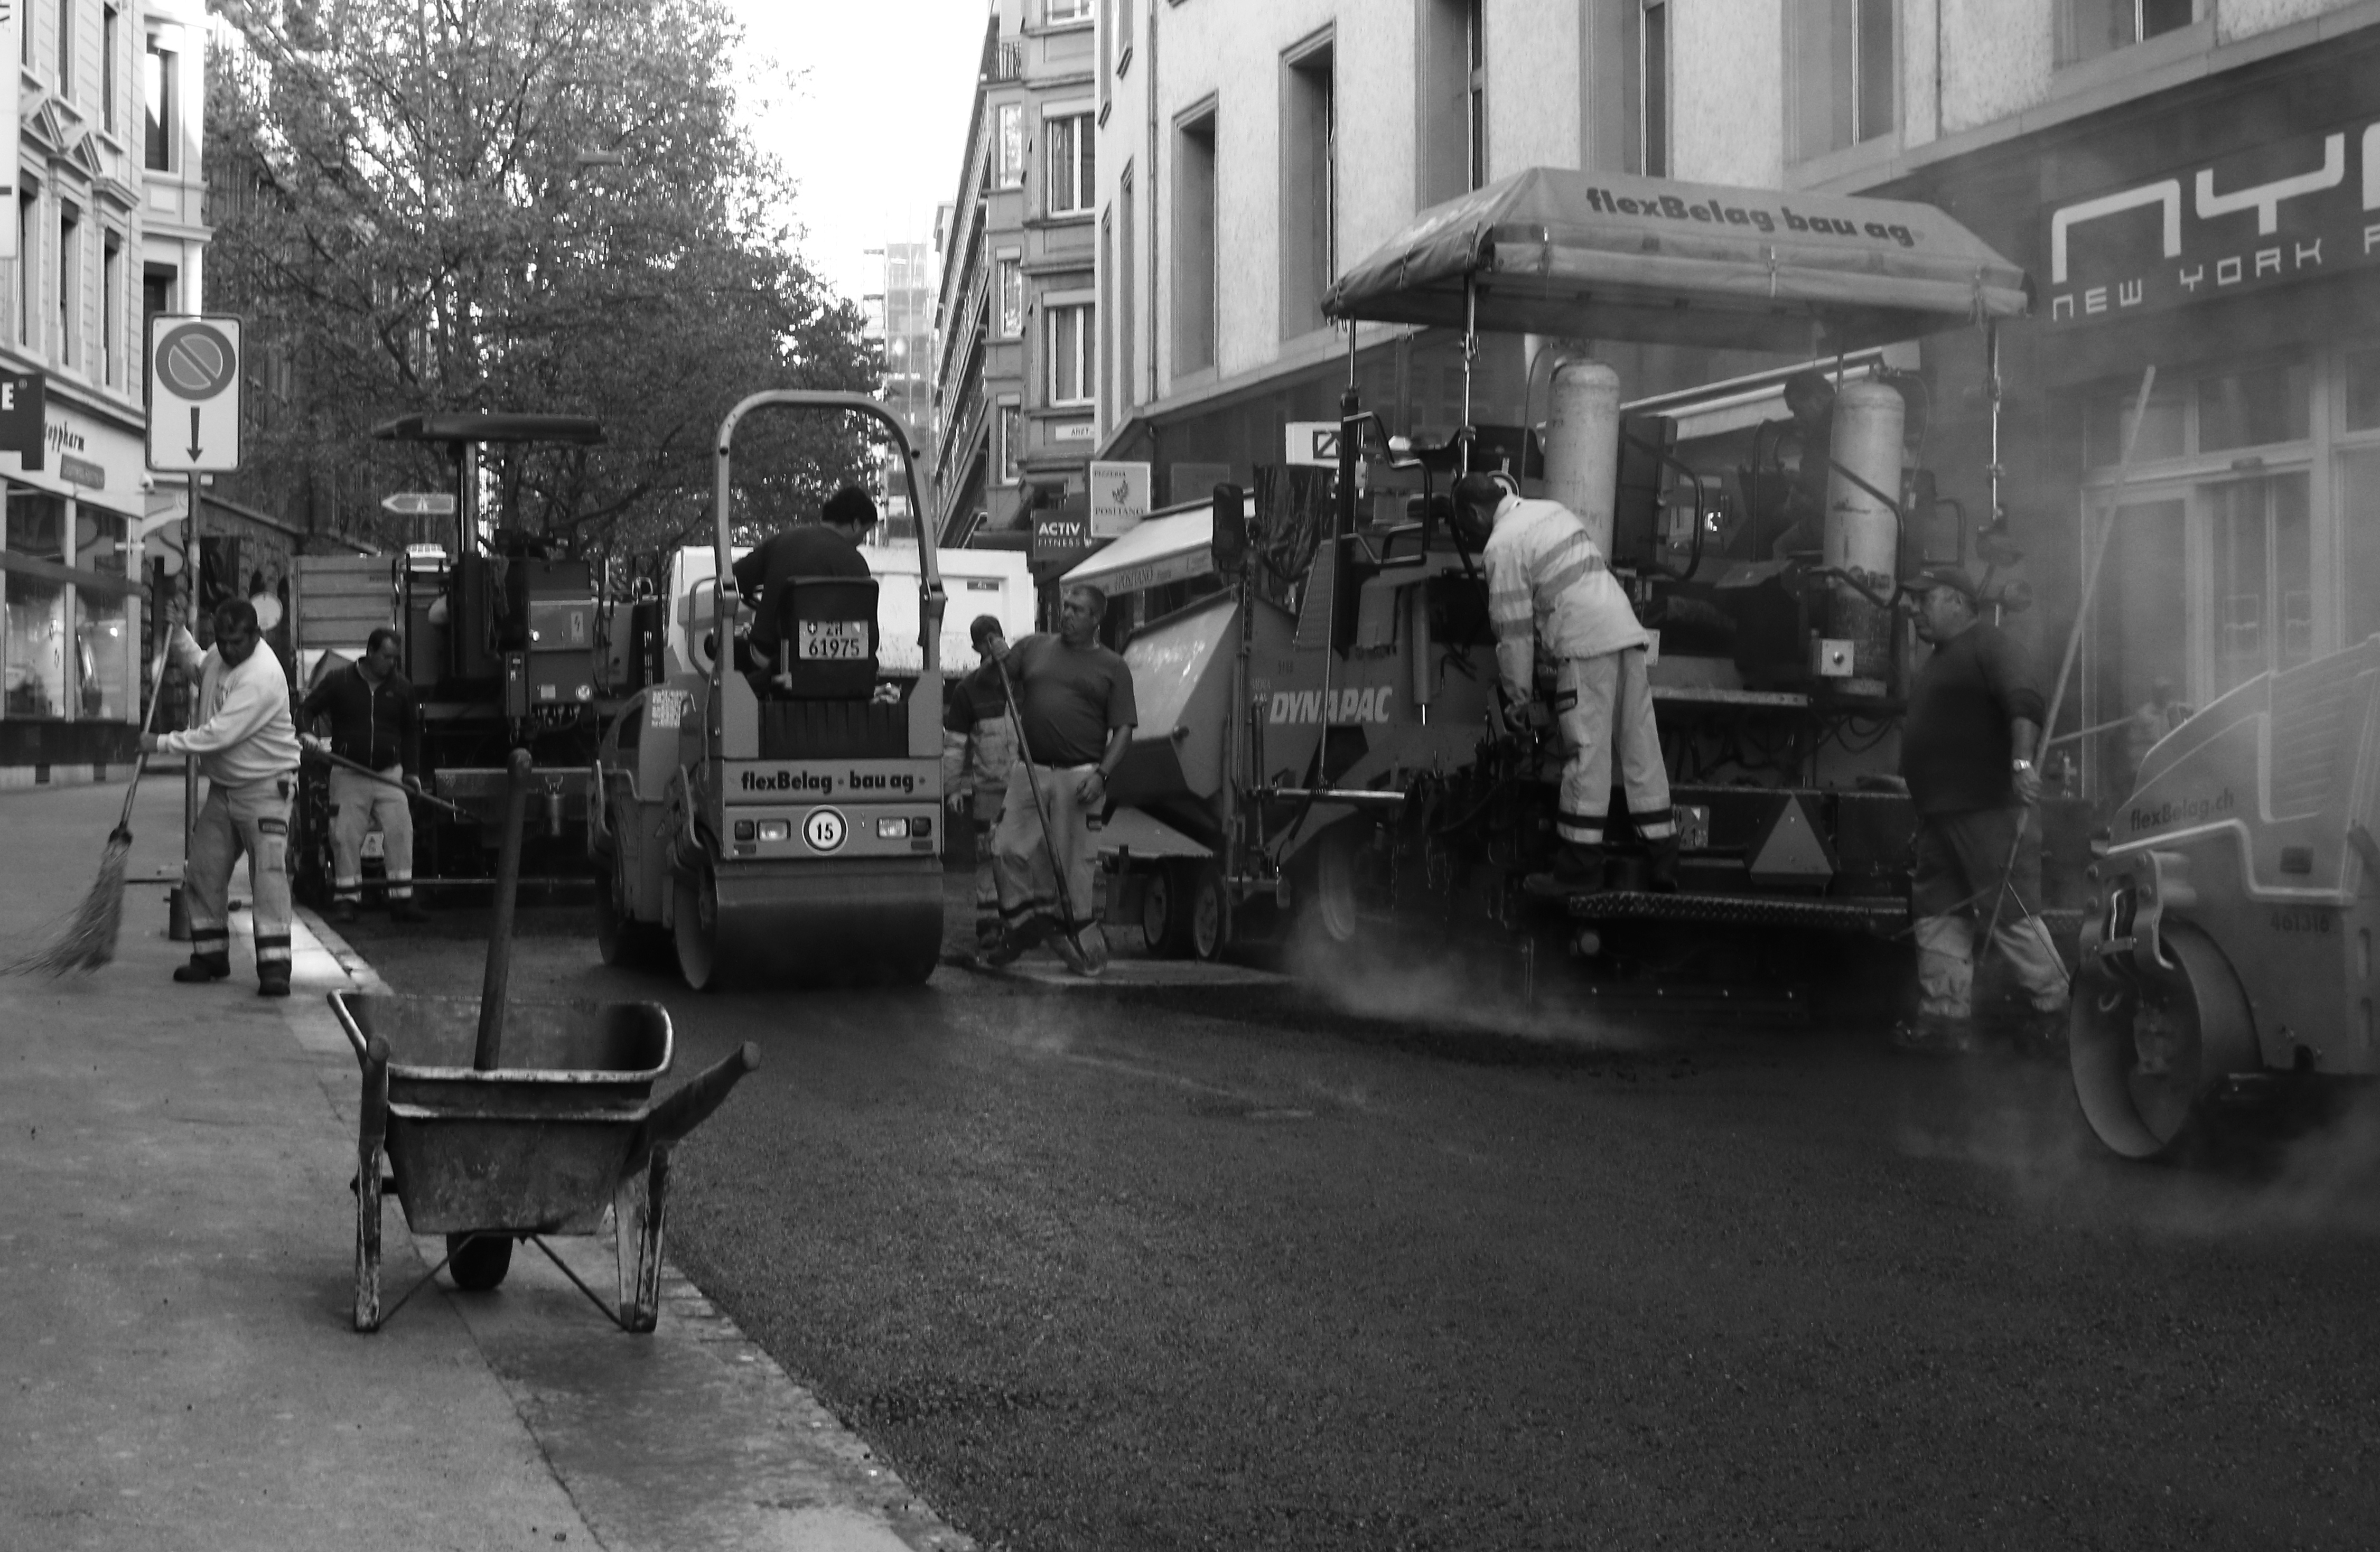
black and white, road, street, transport, vehicle, monochrome, bw, blackandwhite, blackwhite, worker, infrastructure, swiss, suisse, schweiz, sw, schwarzweiss, zurich, schwarzweis, schwarzweissfotografie, schwarzweisfotografie, arbeiter, strassenbau, strasenbau, raodconstruction, monochrome photography